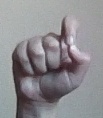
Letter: fa